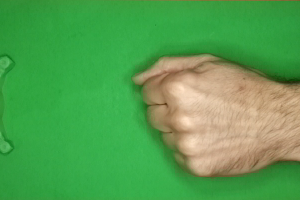
Label: rock